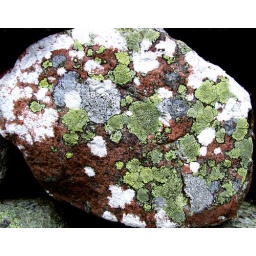
The attractive Map Lichen covers this stone in a field wall at Lanmleeford in the Cheviots.